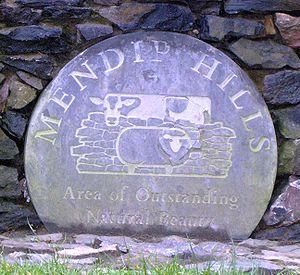
Les collines de Mendip, en anglais Mendip Hills, communément appelées The Mendips, sont des collines situées dans le Somerset, en Angleterre, au sud-ouest des villes de Bristol et de Bath. Elles culminent à 325 mètres d'altitude à Black Down. Principalement constituées de calcaire, avec du grès et des roches volcaniques, elles présentent un relief karstique prononcé, avec un plateau sommital où s'enfonce un important réseau souterrain, des versants entrecoupés de gorges et des piémonts où ressurgissent les cours d'eau. Ceux-ci sont alimentés par d'importantes précipitations provoquées par le climat tempéré humide de la région. Les nombreuses prairies naturelles couvrant la partie supérieure des collines ont été aménagées par l'homme, notamment pour y pratiquer l'élevage. L'essentiel de la population, longtemps restée démunie en raison de son relatif isolement, se concentre dans leur partie basse.